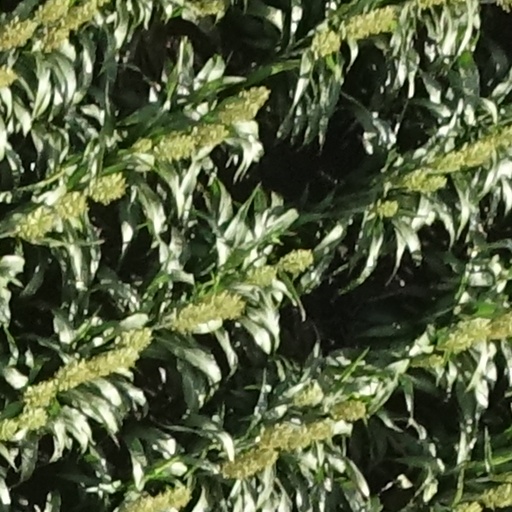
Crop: sorghum